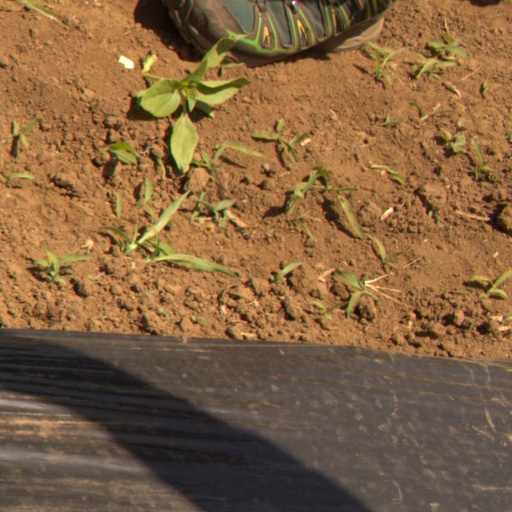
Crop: Jerusalem artichoke